James Meredith (soccer)

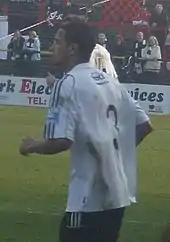
Meredith playing for A.F.C. Telford United in 2009

Meredith joined Conference North club A.F.C. Telford United on 16 October 2008 on a one-month loan, saying "I don't see it as a step down but as a step up, because I've become stagnant at Shrewsbury". Meredith signed a further one-month extension with Telford in November 2008 and he scored the only goal in a 1–0 victory over Gateshead. The loan was again extended for a further month in December 2008, keeping him at the club until early January 2009. Telford were looking to extend his loan for the remainder of 2008–09, but a contractual hitch held this up. He eventually extended the loan on 8 January. Meredith played for Telford in both legs of the semi-final defeat to York City in the FA Trophy. He was handed a red card against Barrow in the semi-final of the Conference League Cup in March, which meant he would miss the Final because of a two-match suspension. He was substituted after breaking his nose in a 3–0 victory over Burscough in April. He played for Telford in the 2009 Conference North play-off Final on 8 May, which was lost 1–0 to Gateshead, meaning the team missed out on promotion to the Conference Premier. He finished the season with 46 appearances and one goal for Telford.